Pratigya (2008 film)

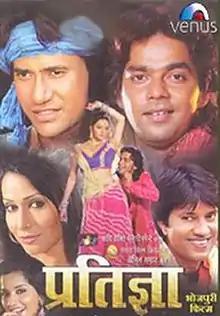

Pratigya is a Bhojpuri musical drama film directed by Sushil Kumar Upadhyay and starring Dinesh Lal Yadav, Pawan Singh, Pakhi Hegde, and Sonali Joshi. The film was a box office success.